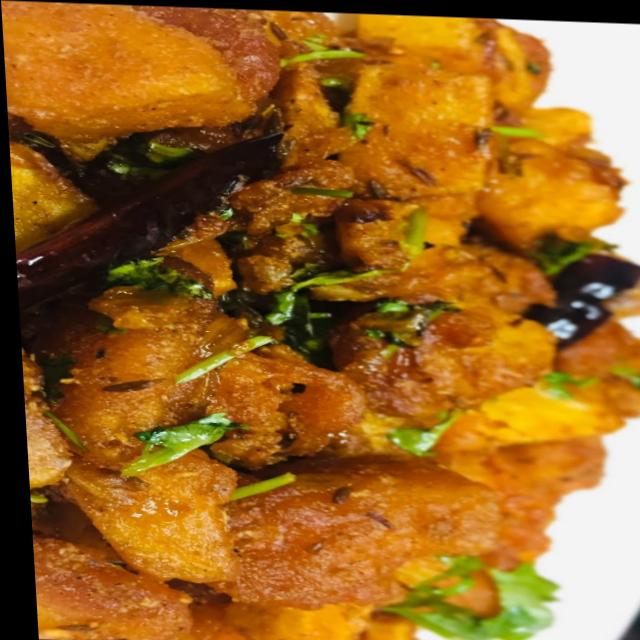
Dish: aloo_masala